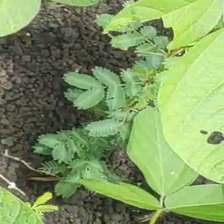
Weed species: Dwarf_cassia_(Chamaecrista pumila)